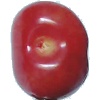
Label: Cherry 2